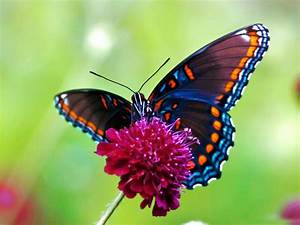
Label: farfalla